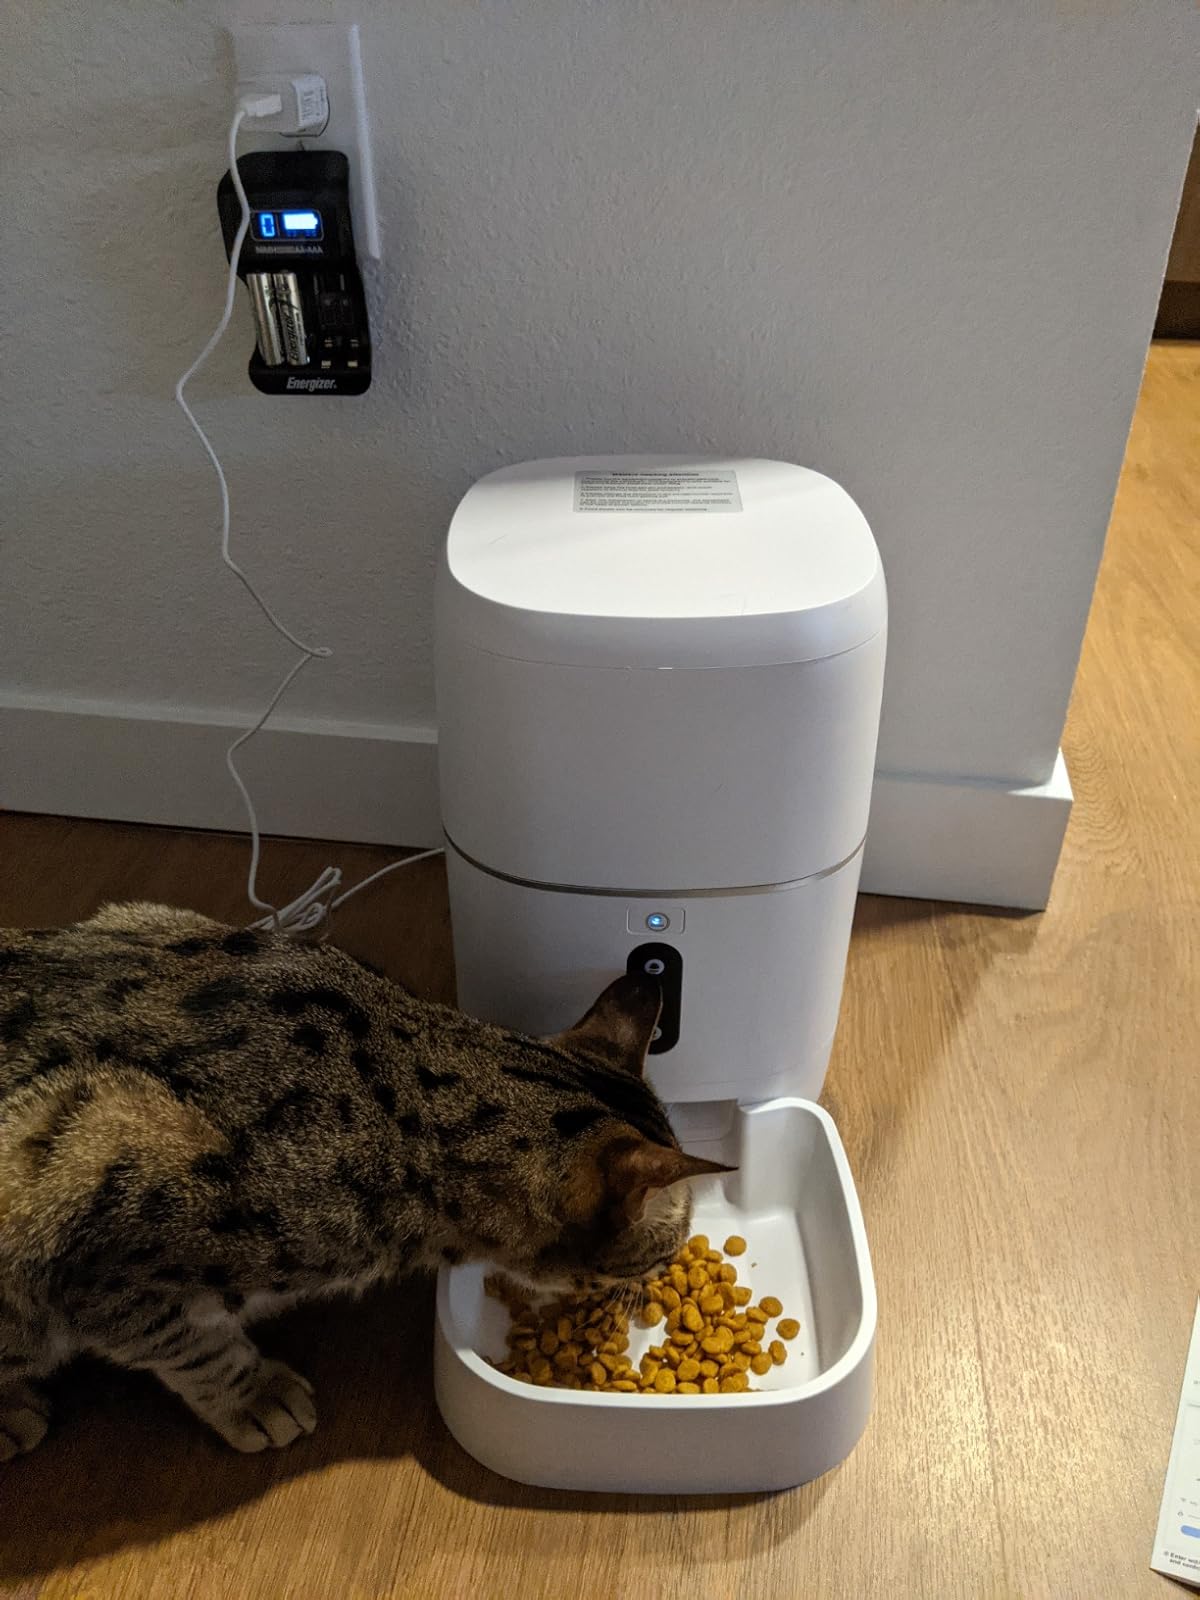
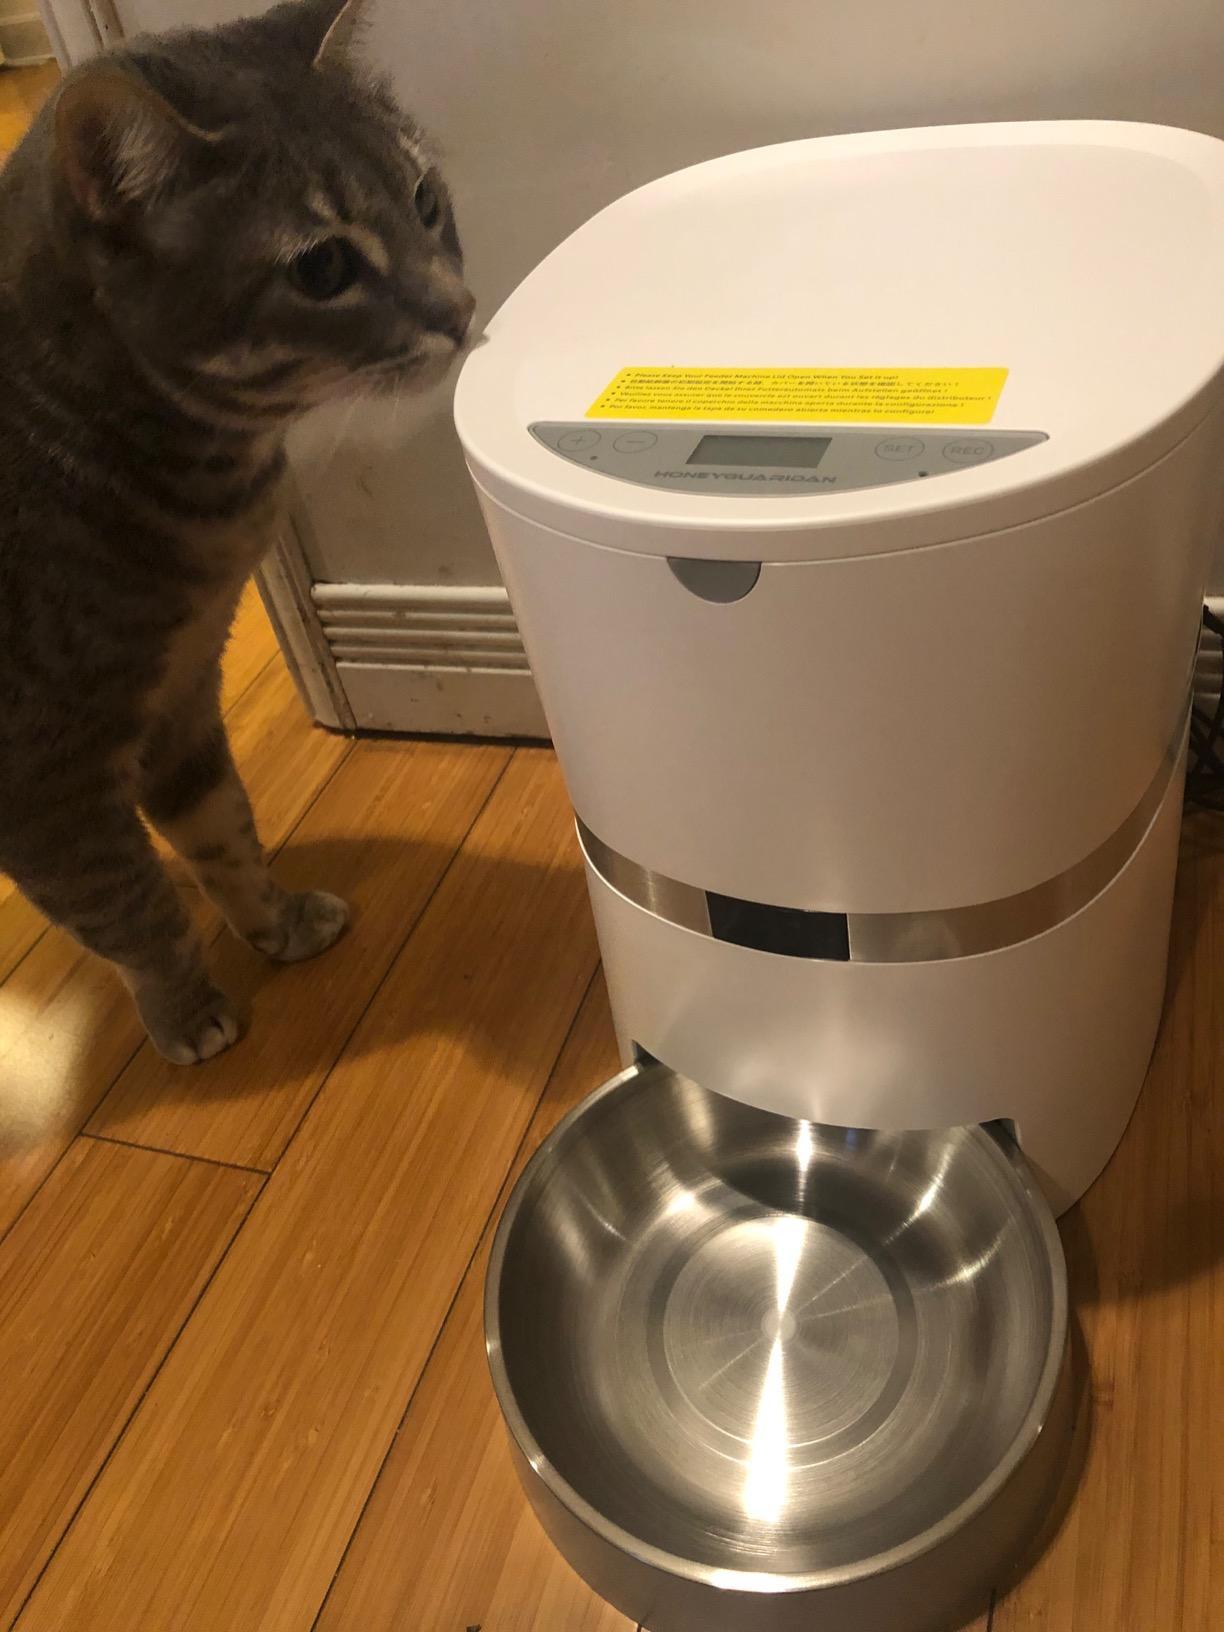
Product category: items_feeder
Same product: no